History of Lorient

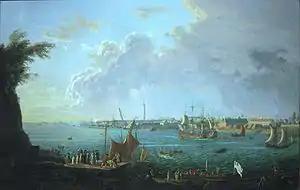
The port of Lorient in the 18th century

In June 1666, Louis XIV issued a decree granting the Compagnie land in Port-Louis, as well as on the other side of the harbor at Le Faouédic. In August 1666, one of the company's directors, Denis Langlois, bought land at the end of the harbor, at the confluence of the Scorff and Blavet rivers, and had slipways built. At first, the site functioned solely as an annex to the Port-Louis facilities, where the company's offices and stores were located. Over the following years, the site was threatened with abandonment several times, but in 1675, in the midst of the Franco Dutch War, the French East India Company decided to abandon its Le Havre base, which was too exposed in wartime, and transfer its infrastructure there. A chapel, workshops, forges and offices were built on the site, which became known as ""l'Enclos"", and the company left the shores of Port-Louis for good.